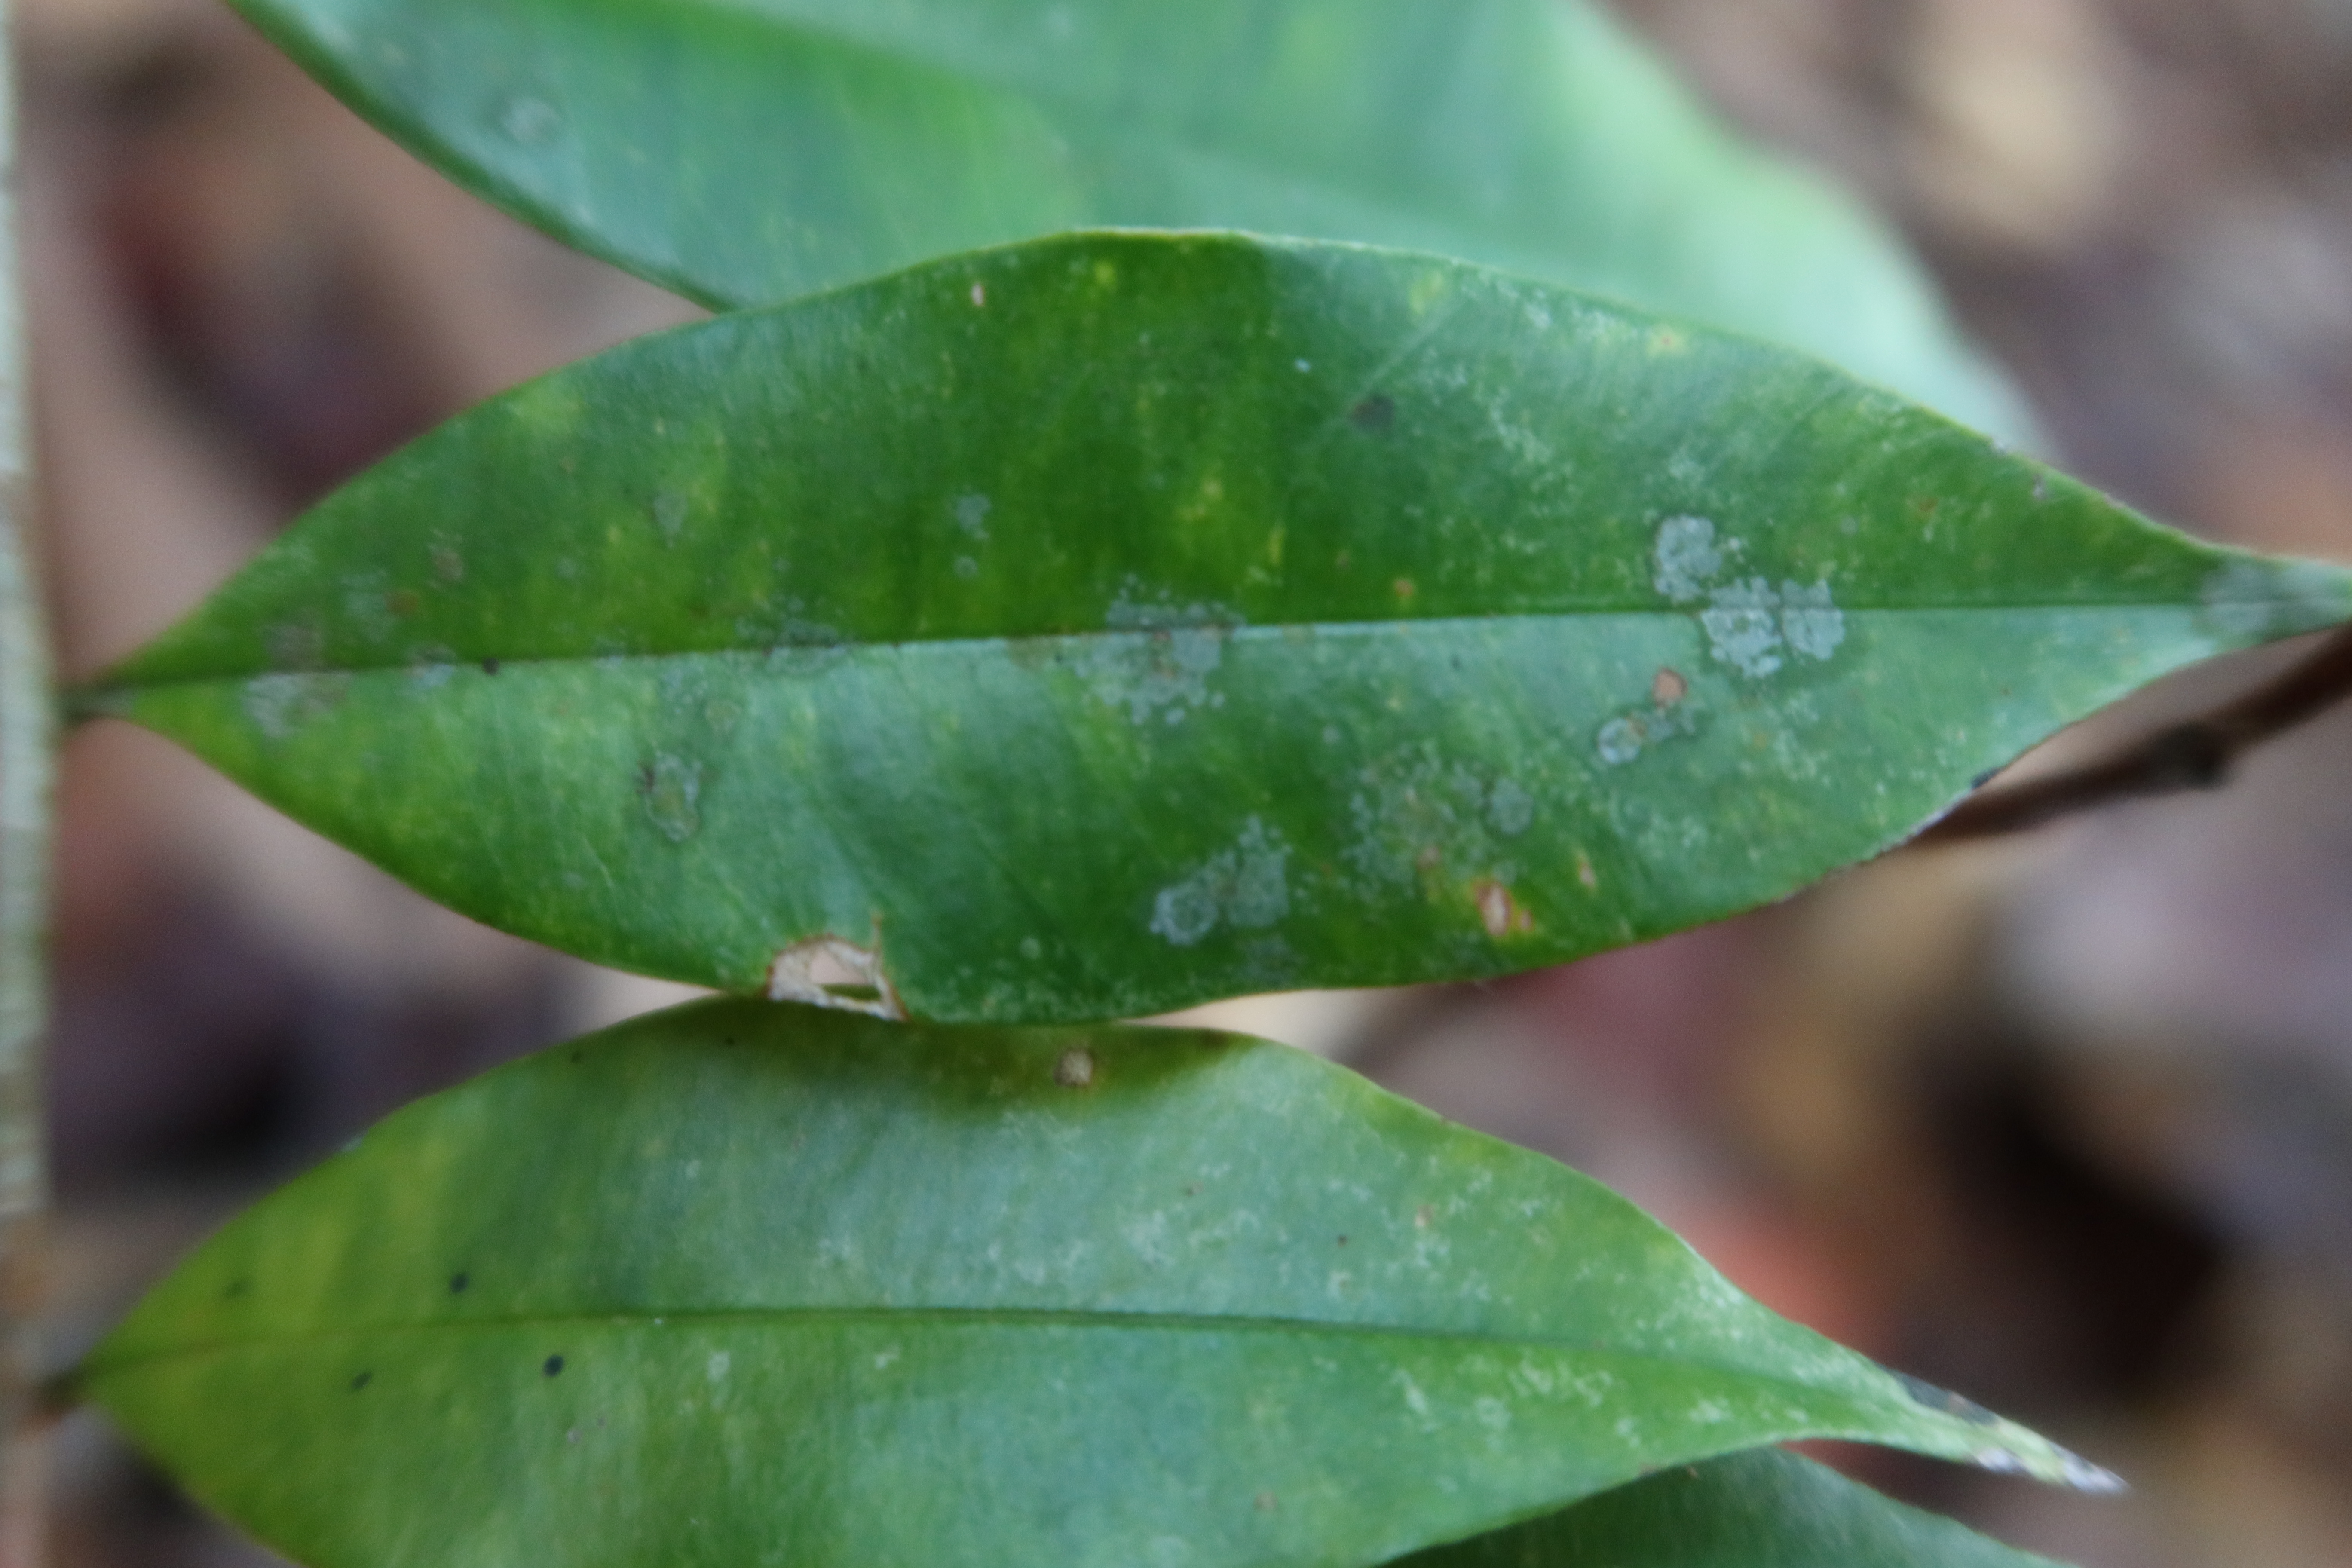
Label: Brown spots